Apollo-class cruiser

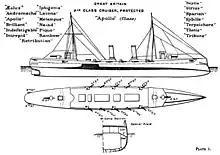
Right elevation and deck plan as depicted in Brassey's Naval Annual 1897

The "Apollo" class were second-class protected cruisers designed by Sir William White and built for the Royal Navy in the late 19th century. Twenty-one ships of this class were built, making it the largest single class of steel cruisers ever built for the Royal Navy to the same design.